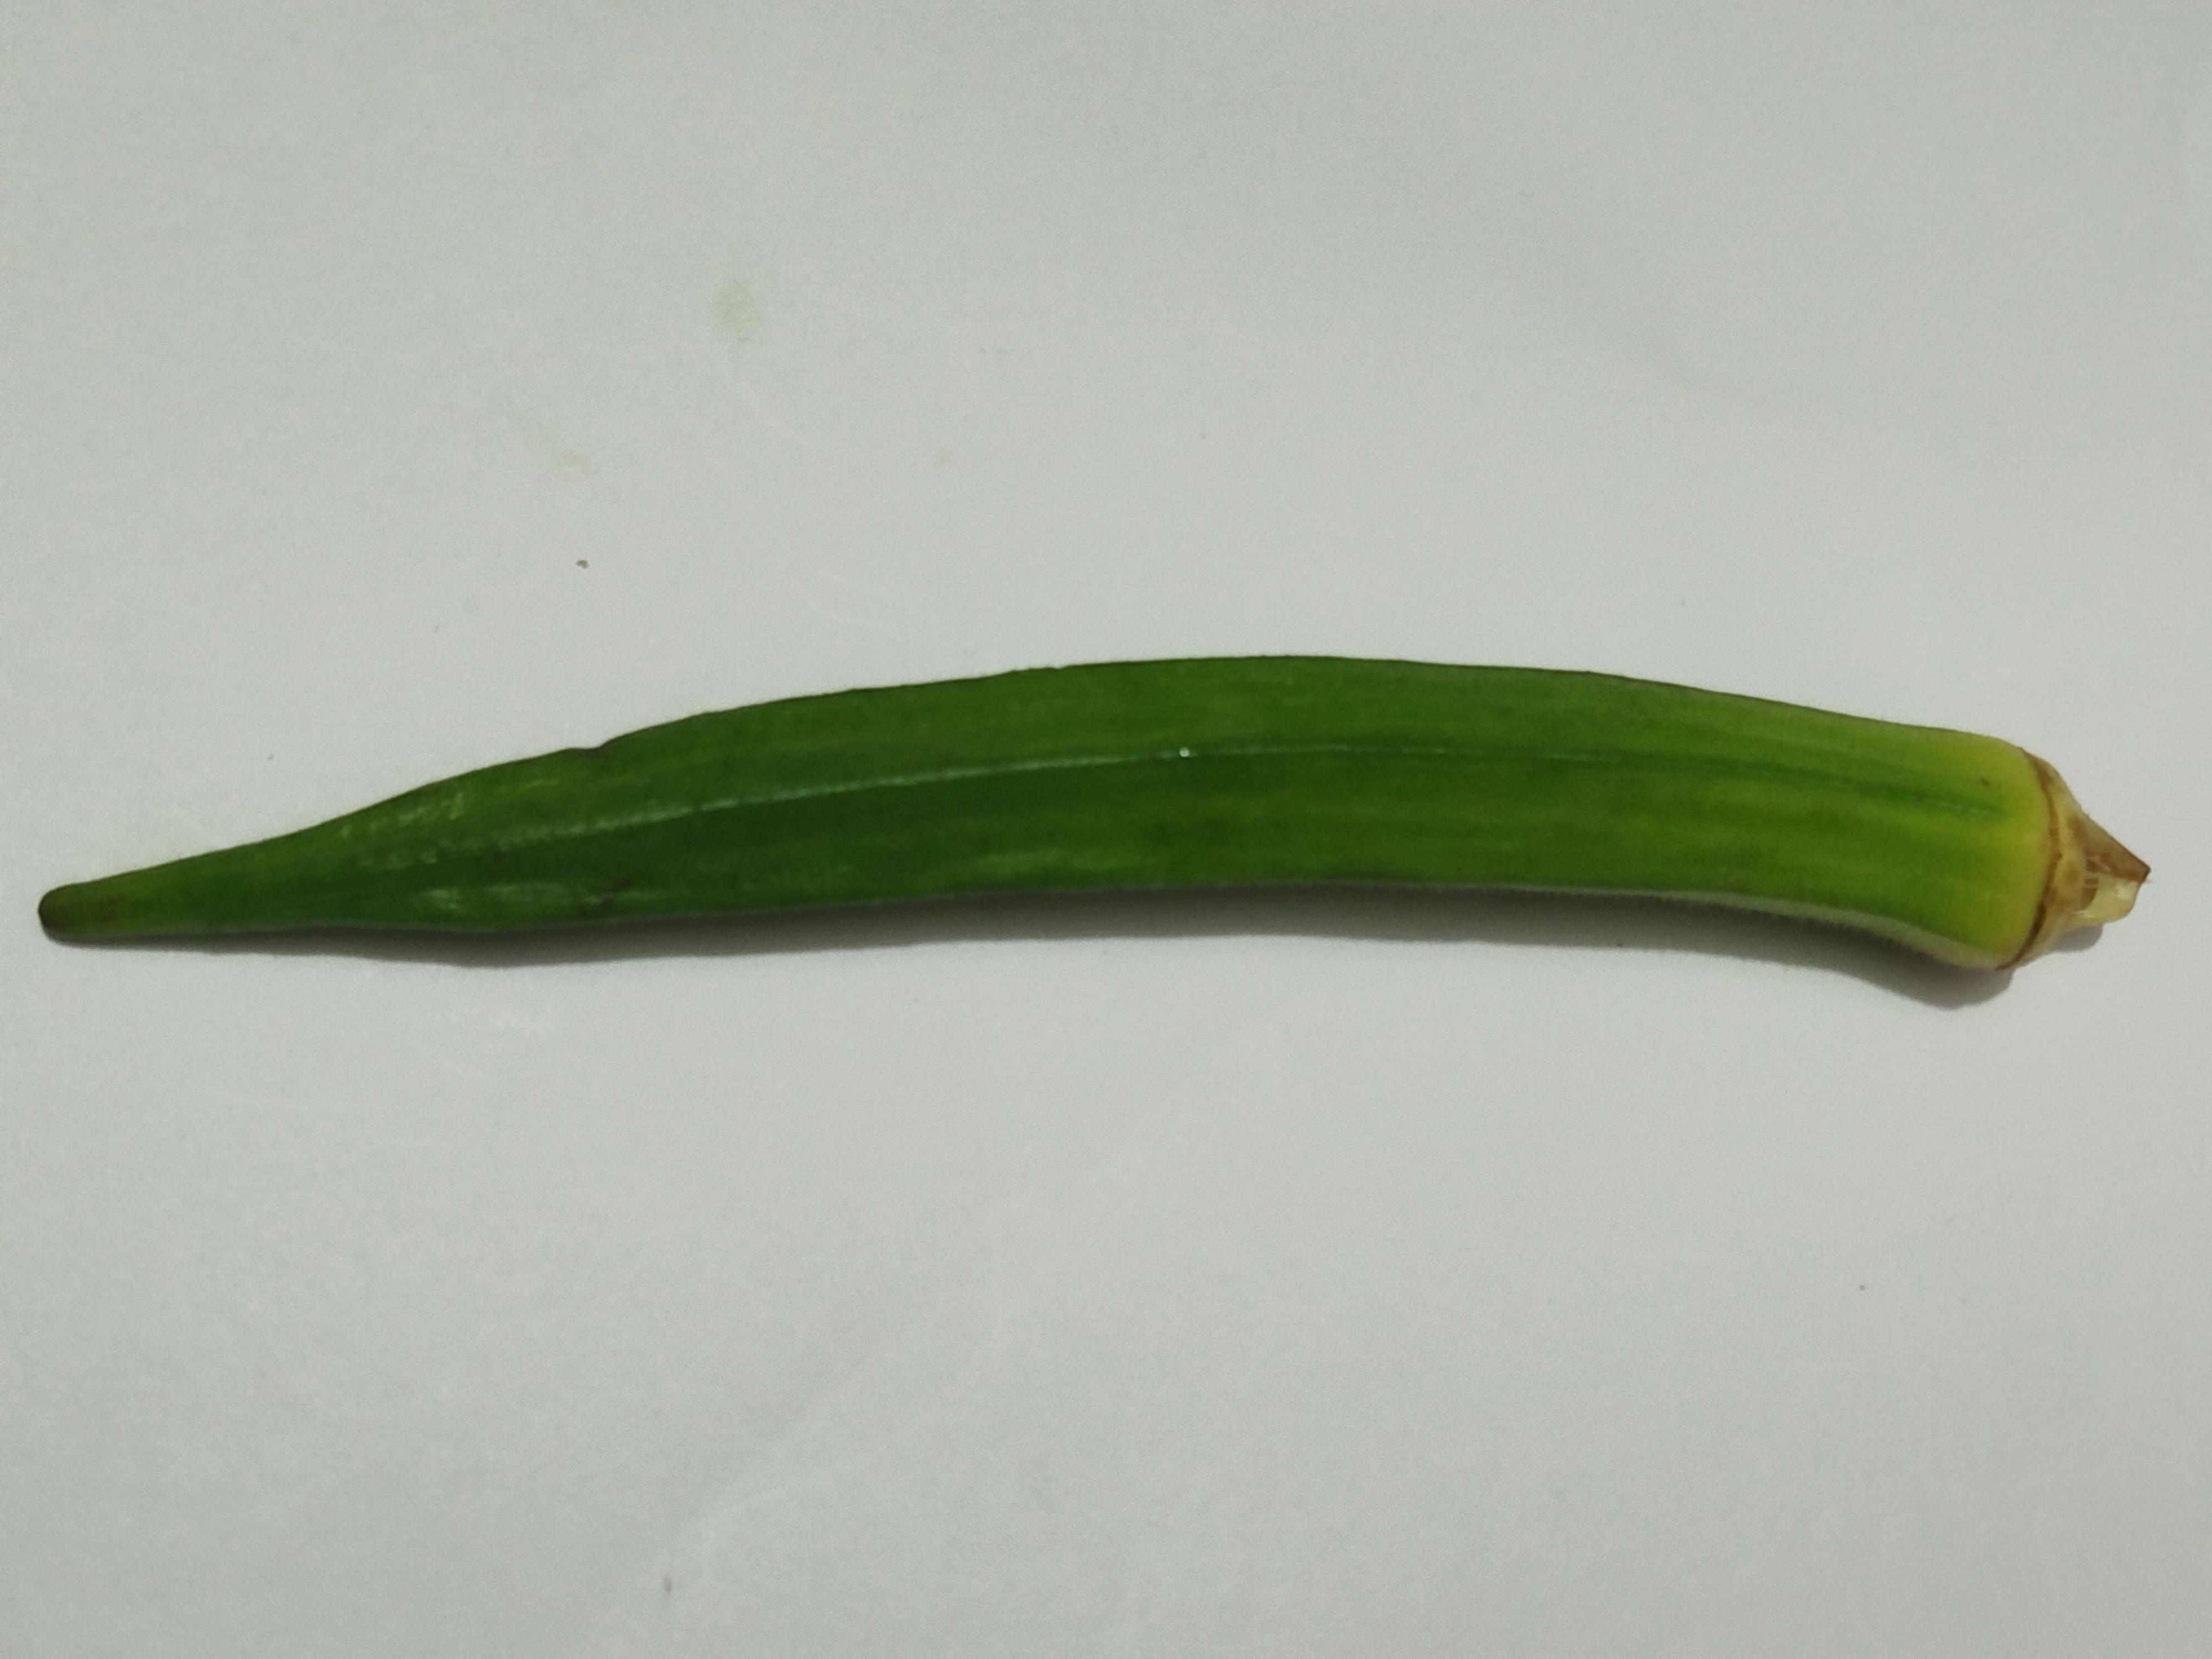
Label: Ladies finger